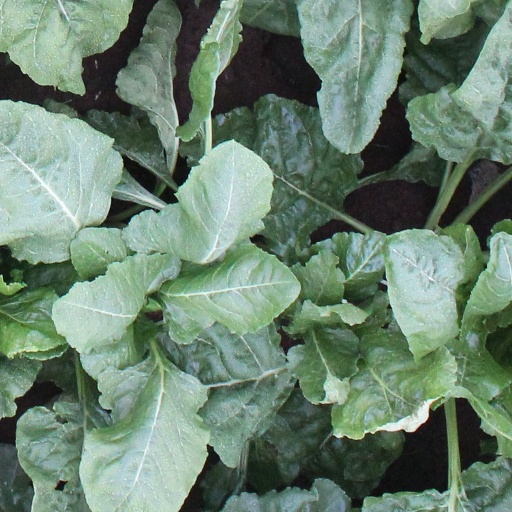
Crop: sugar beet